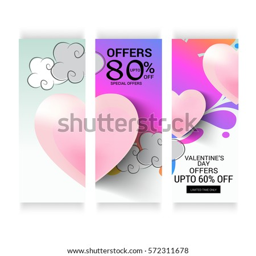
vector illustration of a banner for happy valentine 's day .